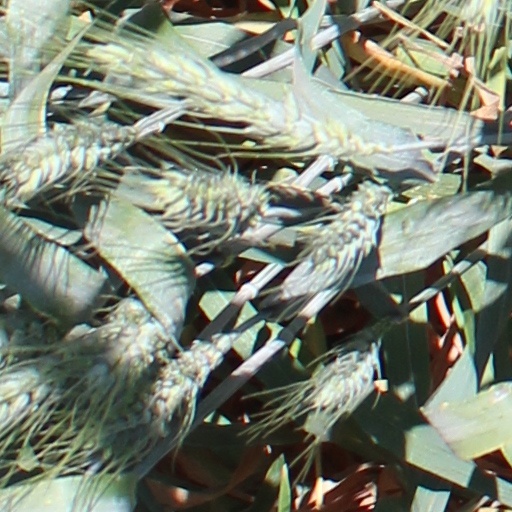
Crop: wheat